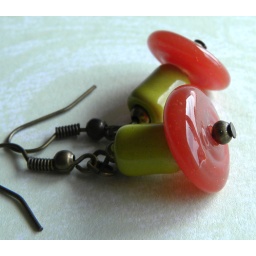
Torch-fired enamel tube beads in lime green, tomato red glass disc. antique bronze ear wires and beads